Grigorios Maraslis

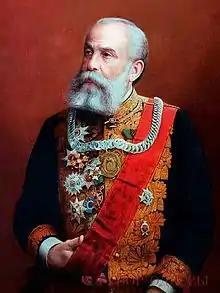
Portrait by Ivan Karchev, 1896

Grigorios Maraslis (25 July 1831 – 1 May 1907) was an official of the Russian Empire and long-time mayor of Odesa (1878–1895) of Greek origin. A noted philanthropist, he sponsored many buildings and educational institutions both in Odesa and in various cities in Greece and for the Greek communities of the Ottoman Empire. He was awarded Order of the Cross of Takovo and Order of Prince Danilo I.